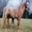
Label: horse